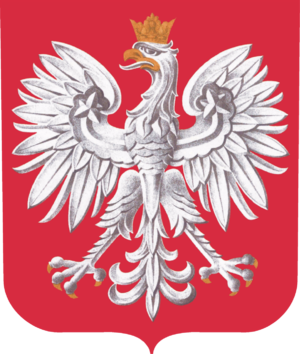
Les armes de la Pologne sont blasonnées ainsi : de gueules à l'aigle d'argent, armée, becquée et couronnée d'or.